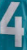
Number: 4